An American Dream (film)

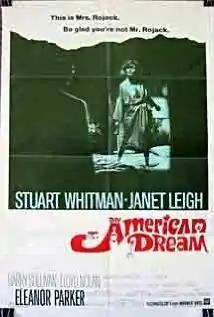
film poster

An American Dream (also known as See You in Hell, Darling) is a 1966 American Technicolor drama film directed by Robert Gist and starring Stuart Whitman and Janet Leigh. It was adapted from the 1965 Norman Mailer novel of the same name. The film received an Oscar nomination for Best Song for "A Time for Love," music by Johnny Mandel and lyrics by Paul Francis Webster.